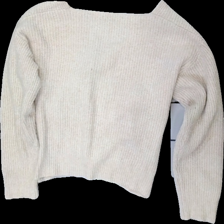
View: back
Type: Sweater
Category: Ladies
Brand: Not in the list
Brand text on label: Shein
Colors: Beige
Material: 100% polyester
Cut: Regular, V-collar
Size: M
Season: All
Price range: <50
Recommended usage: Reuse